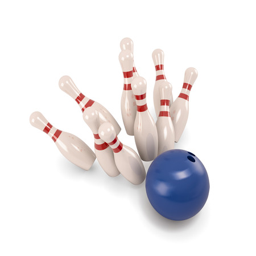
bowling ball crashing into the pins on white .